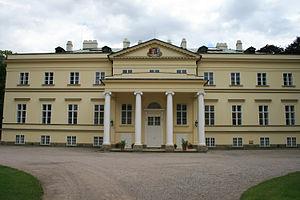
Kostelec nad Orlicí est une ville du district de Rychnov nad Kněžnou, dans la région de Hradec Králové, en Tchéquie. Sa population s'élevait à 6 187 habitants en 2017.